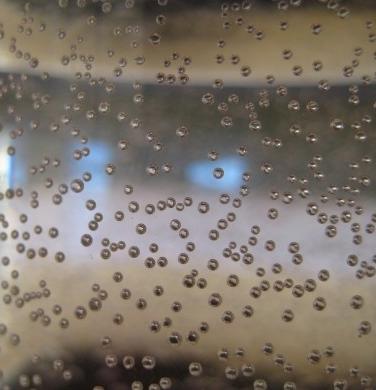
Texture: bubbly